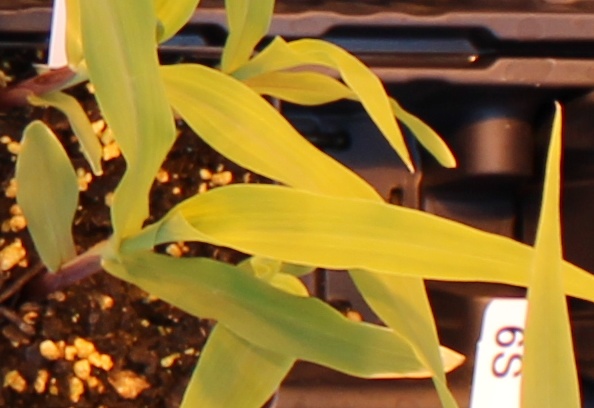
Label: Corn